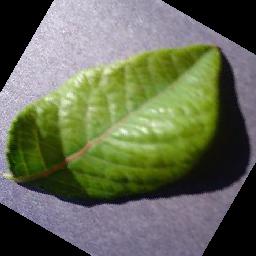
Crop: blueberry
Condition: healthy